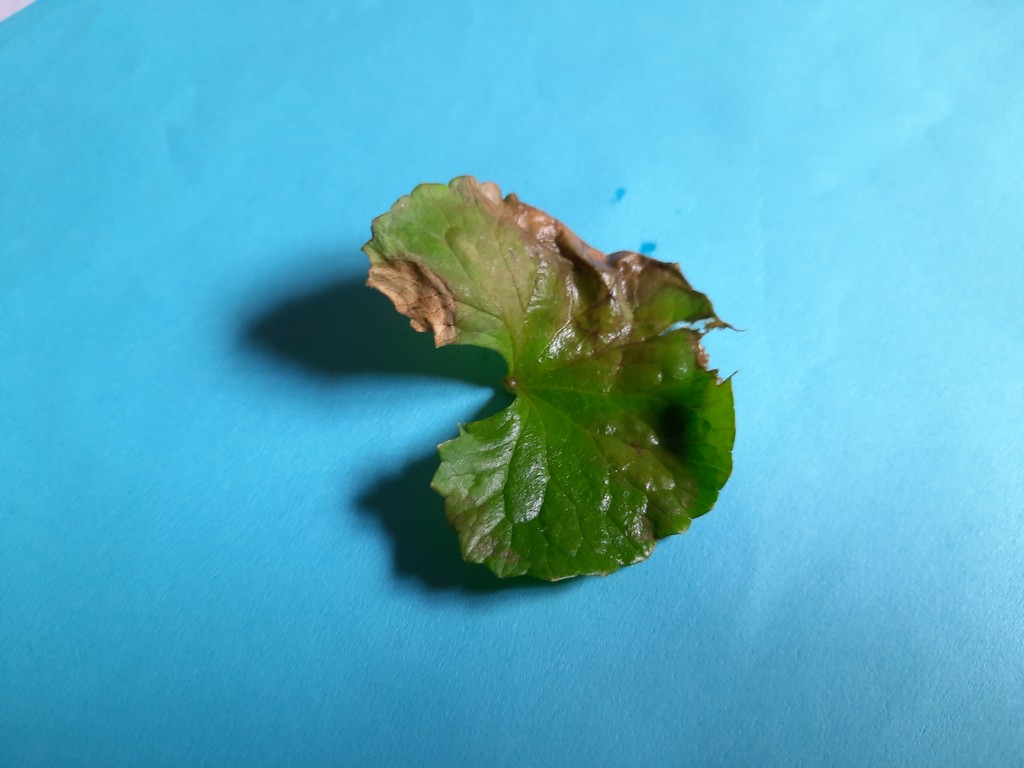
Label: Unhealthy